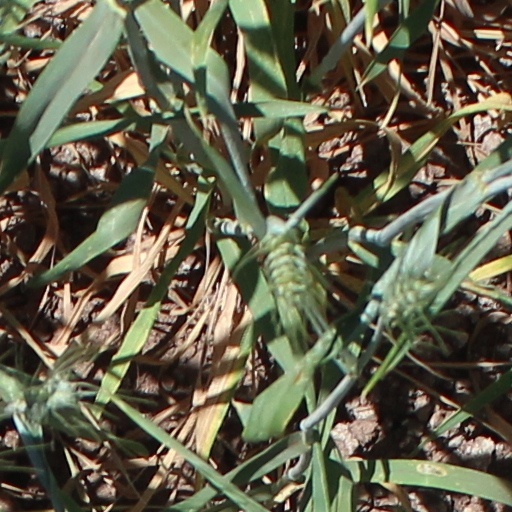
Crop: wheat